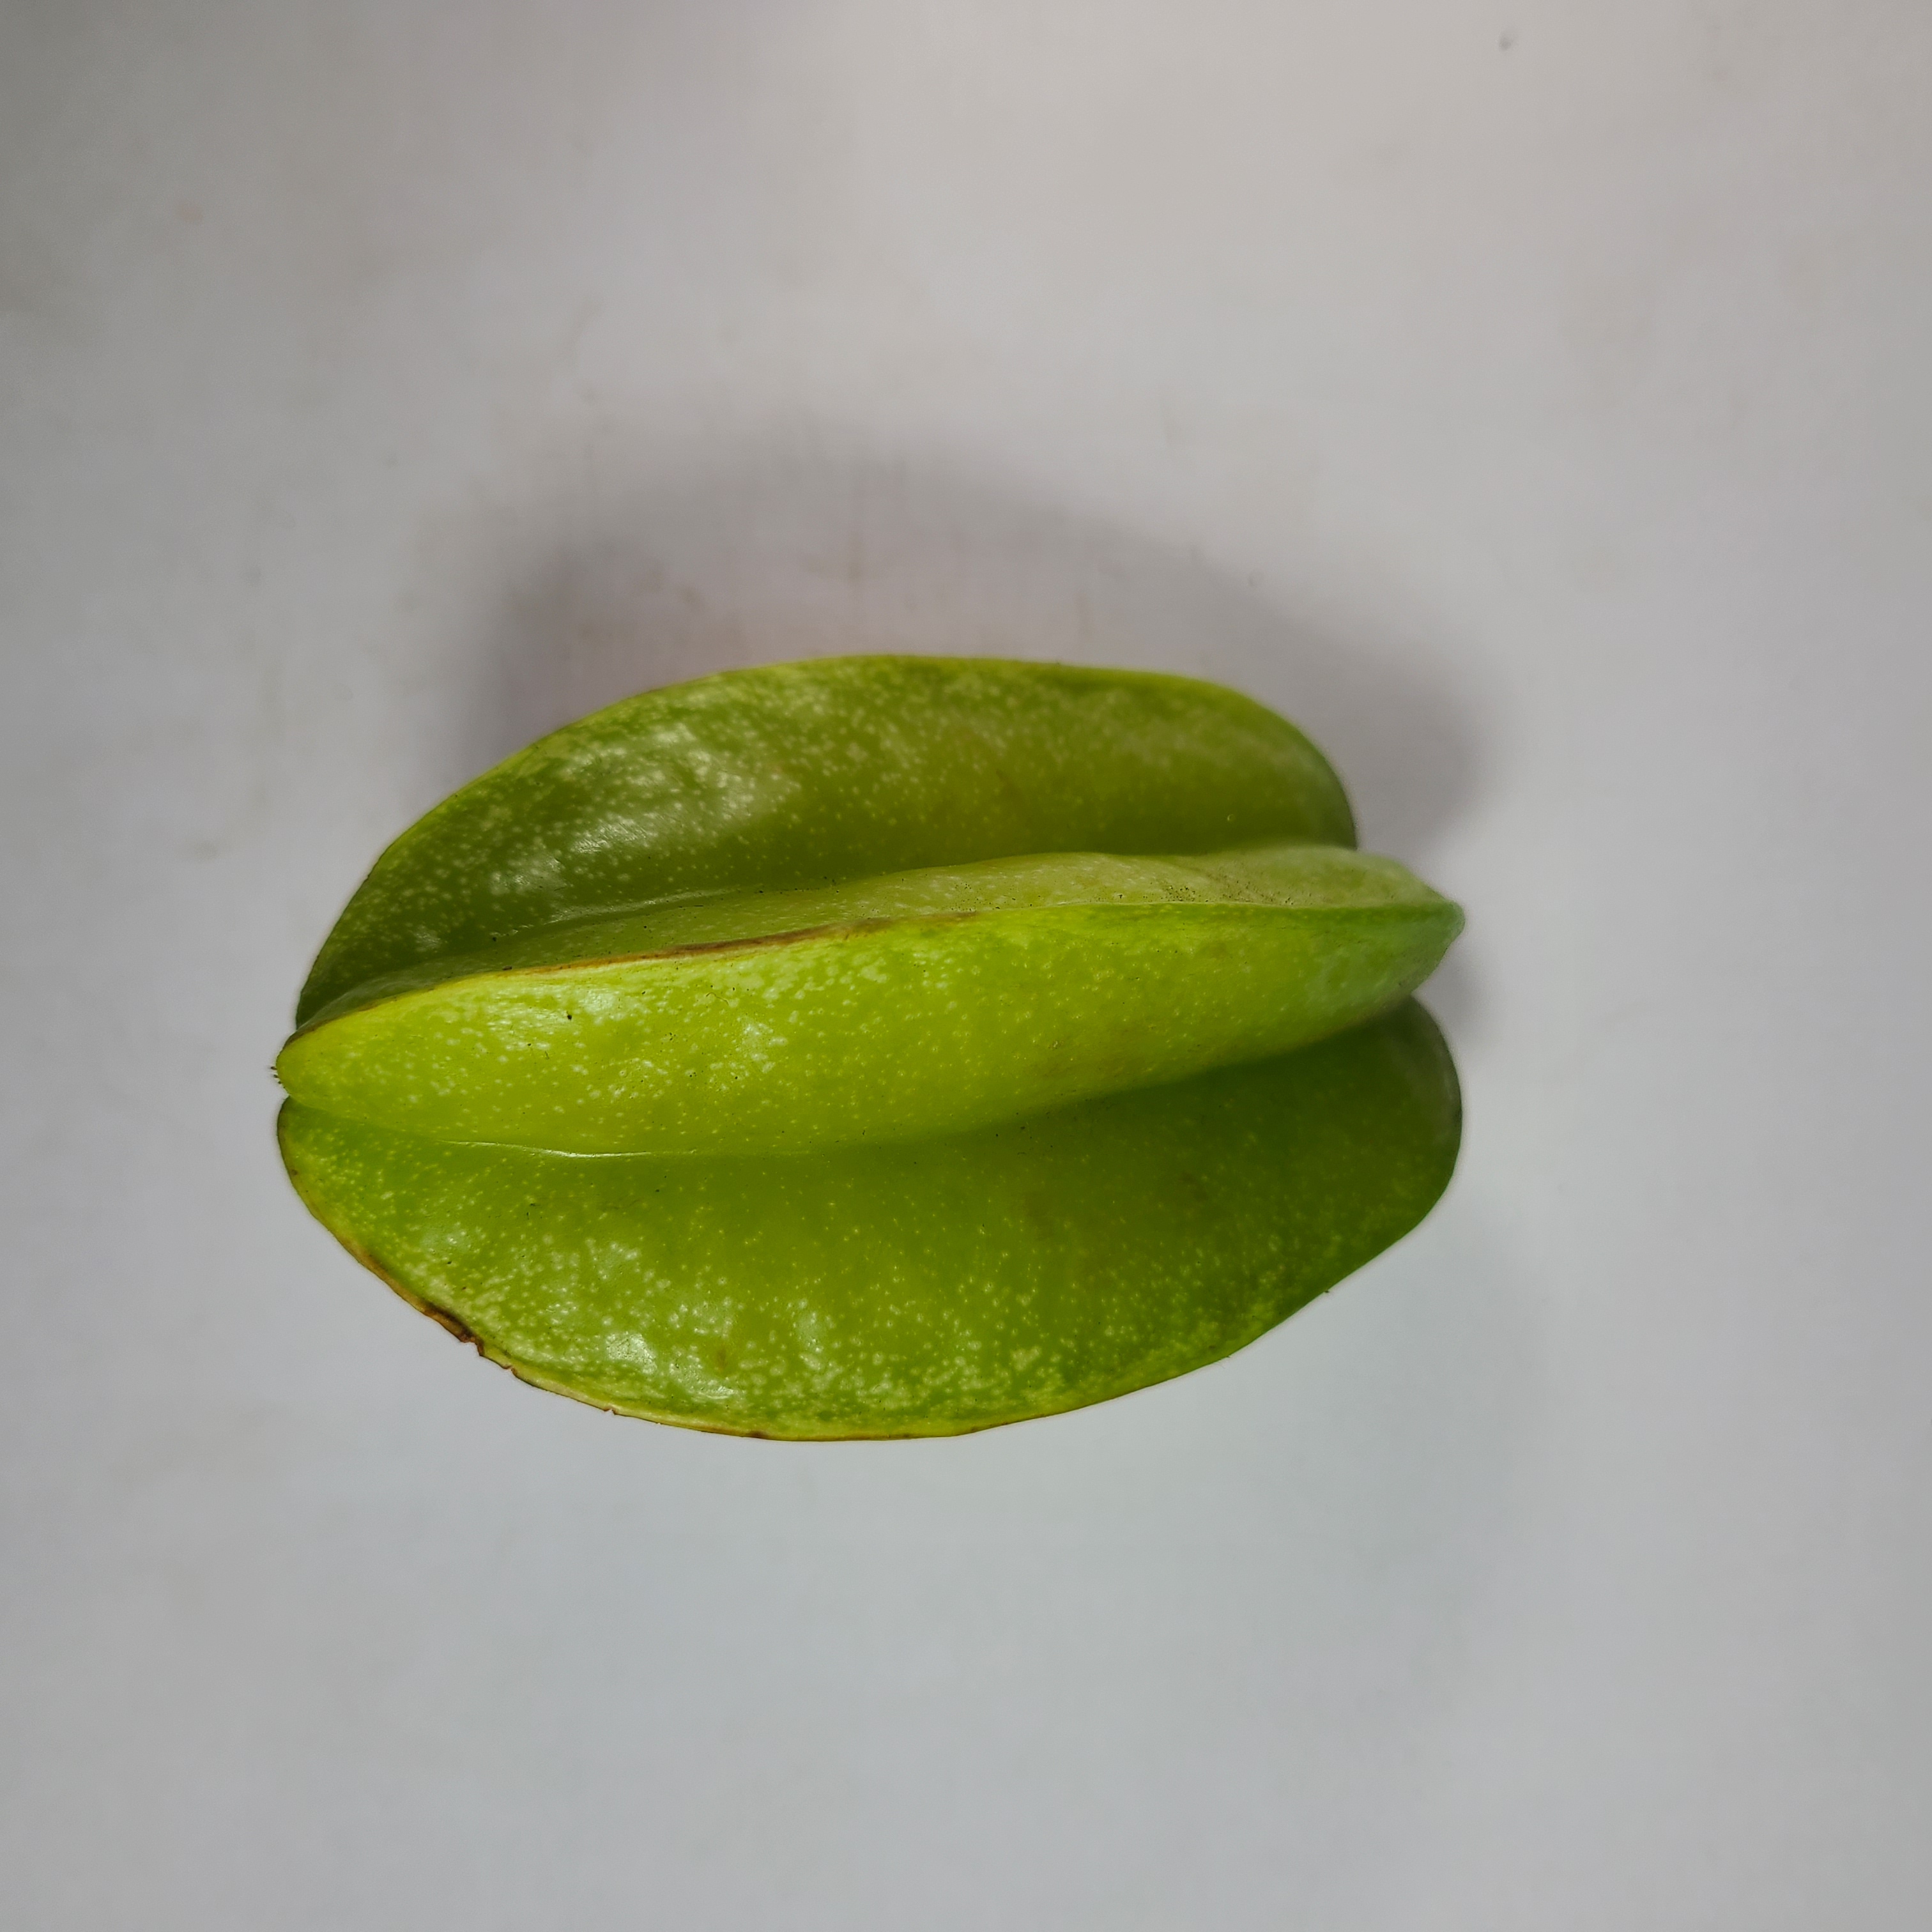
Label: Healthy Fruits